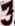
Number: 3